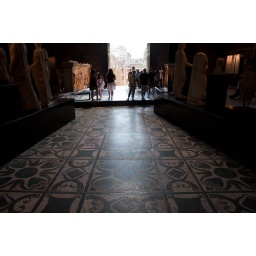
The Curia was the most important political building in the forum. The original marble floor from 283 A.D.